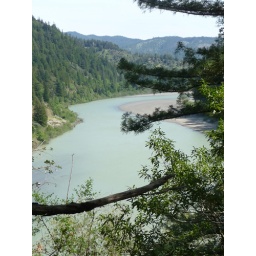
at high rock above the eel river